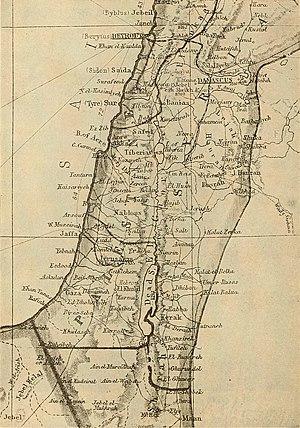
La bataille de Jérusalem est une bataille de la Première Guerre mondiale. Elle fait partie de la campagne du Sinaï et de la Palestine et oppose les forces de l'Empire britannique à celles de l'Empire ottoman soutenu par l'Allemagne. Elle consiste en une série d'opérations livrées en novembre et décembre 1917 dans le sud de la Palestine, alors partie de l'Empire ottoman, et s'achève par la victoire des Britanniques et de leurs alliés australiens et néo-zélandais qui s'emparent de Jérusalem.